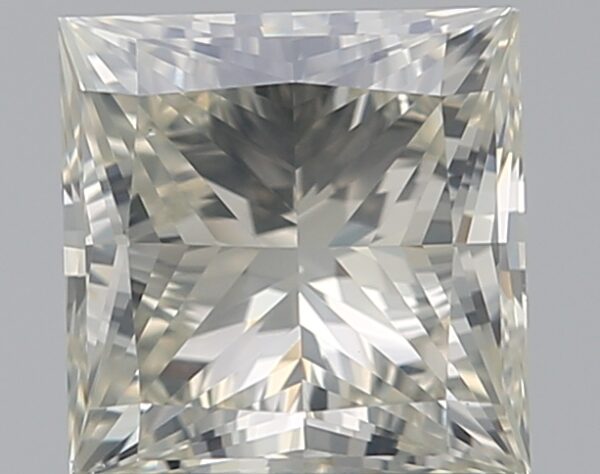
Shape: princess
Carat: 1
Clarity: SI2
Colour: L
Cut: EX
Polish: EX
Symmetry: VG
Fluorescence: F
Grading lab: GIA
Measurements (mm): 5.55 x 5.46 x 3.74